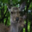
Label: deer